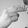
ASL letter: H